Bokkeum-bap

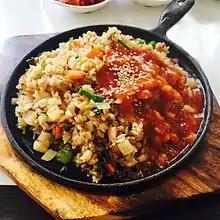

Bokkeum-bap or fried rice is a Korean dish made by stir-frying "bap" (cooked rice) with other ingredients in oil. The name of the most prominent ingredient other than cooked rice often appears at the very front of the name of the dish, as in "kimchi-bokkeum-bap" (kimchi fried rice).